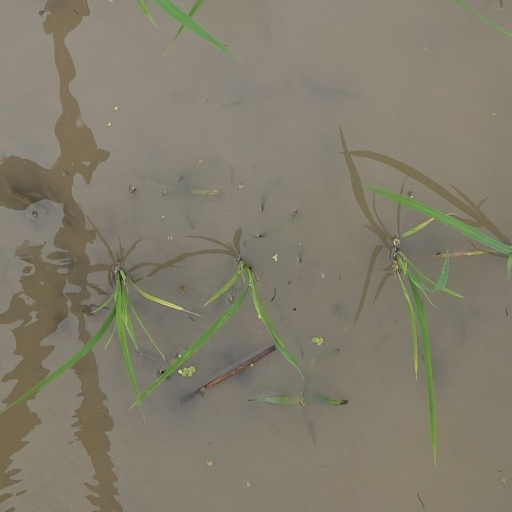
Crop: rice